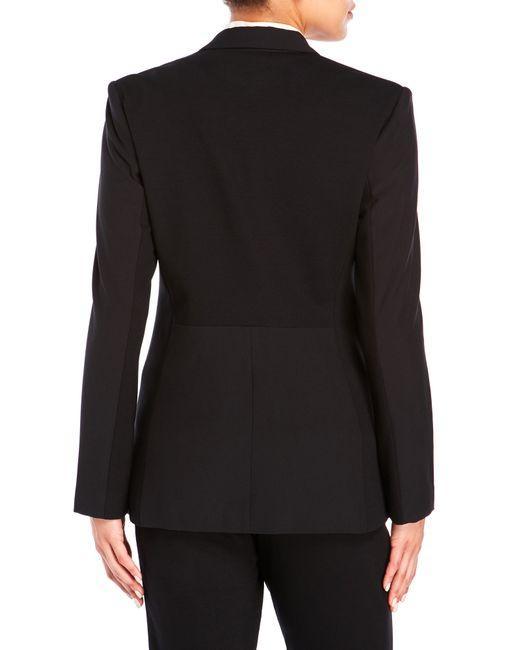
schwarzer formeller Smokingmantel für das Büro, lange Ärmel